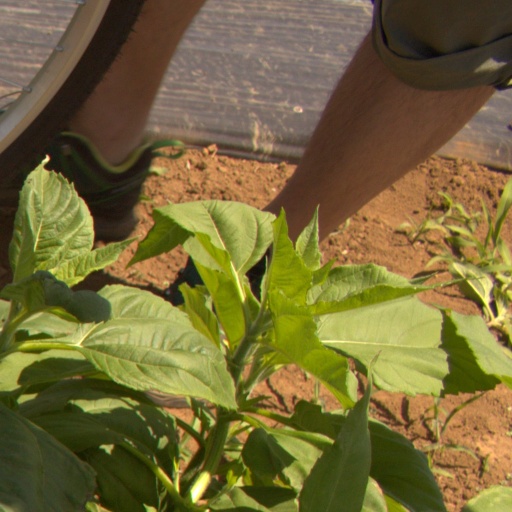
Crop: Jerusalem artichoke